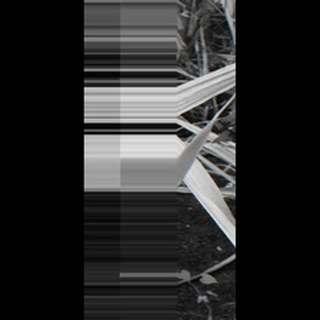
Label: sugarcane_red_rot